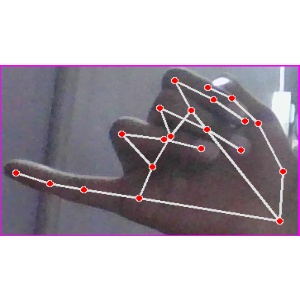
अक्षर: च